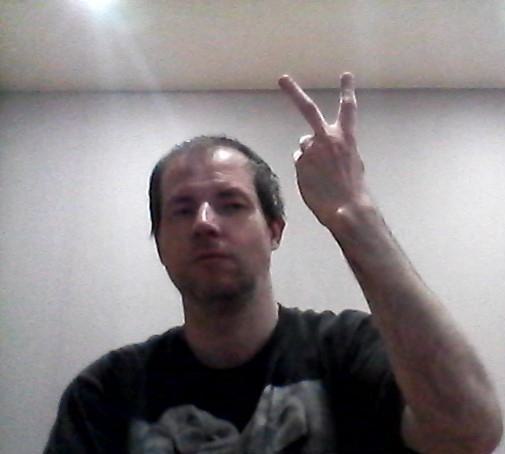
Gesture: peace_inverted